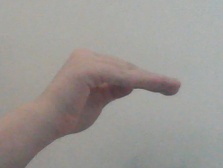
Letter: haa